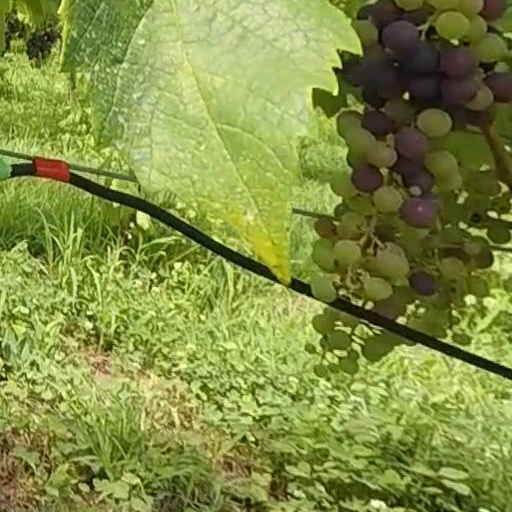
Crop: grape